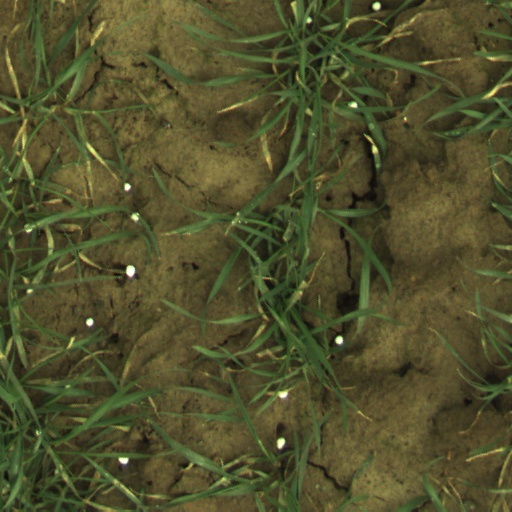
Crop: wheat